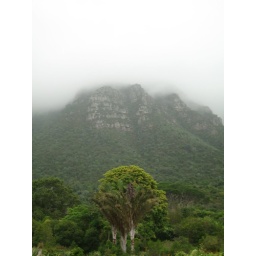
table mountain shrouded in fog